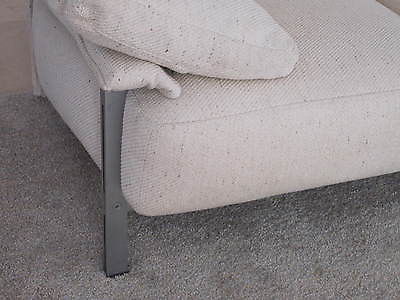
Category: sofa